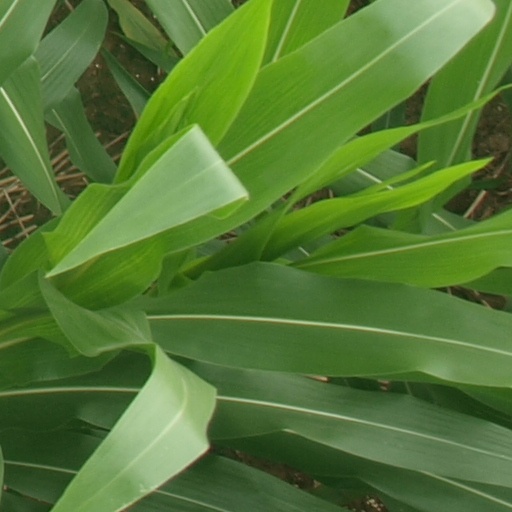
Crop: maize; corn